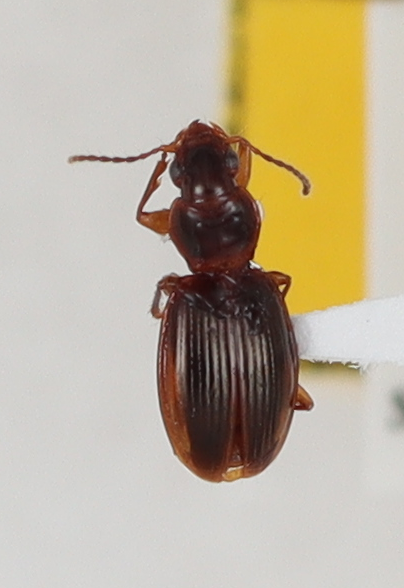
Scientific name: Mecyclothorax konanus
Plot: 17
Trap: E
Collected: 20190605